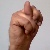
The image shows a hand gesture representing the letter 'N' in Indian Sign Language.